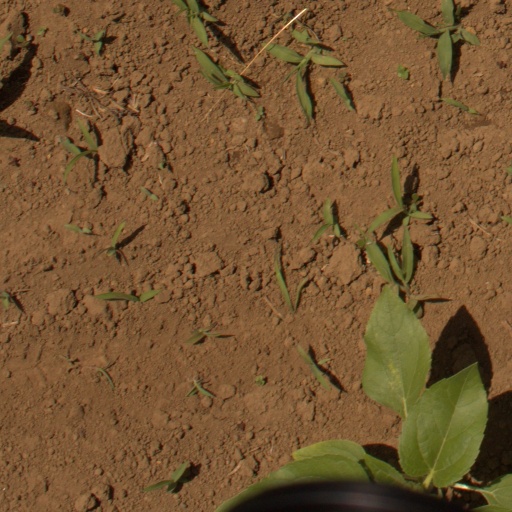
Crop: Jerusalem artichoke